The Calder Game

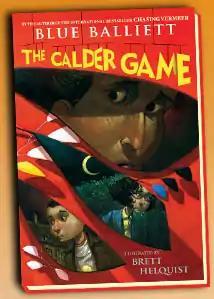
Front cover, designed by Brett Helquist

The Calder Game is a children's novel written by Blue Balliett and illustrated by Brett Helquist, published in 2008. It is the sequel to "The Wright 3", which in turn is the sequel to "Chasing Vermeer". Some underlying themes include the art of Alexander Calder, pentominoes, and the freedom of public art.